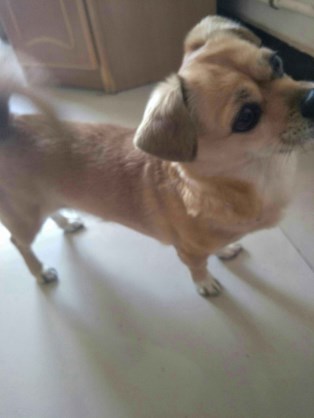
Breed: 3336-n000121-chinese_rural_dog